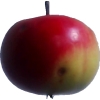
Label: Apple 11